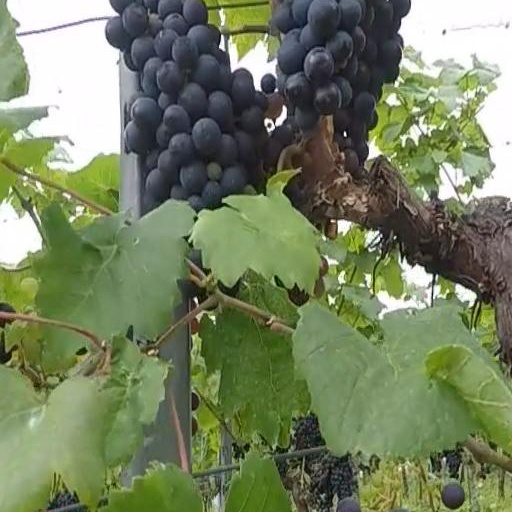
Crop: grape